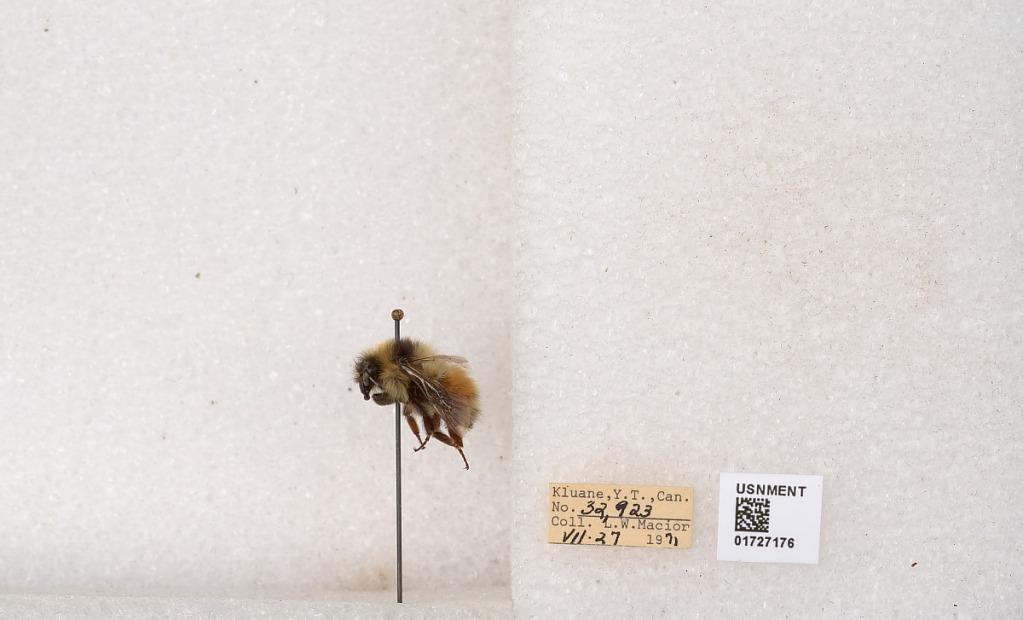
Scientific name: Bombus (Pyrobombus) sylvicola Kirby
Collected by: L. Macior
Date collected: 1971-7-27
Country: Canada
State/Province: Yukon Territory
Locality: Kluane National Park and Reserve
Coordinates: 60.7493, -139.504